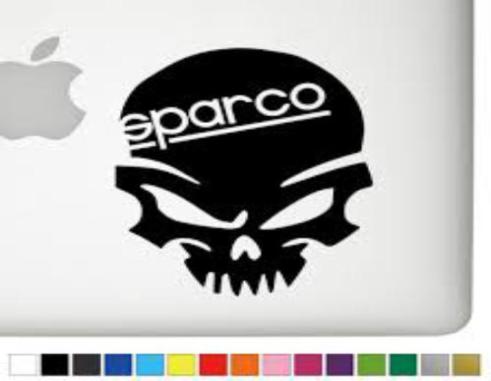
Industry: Clothes